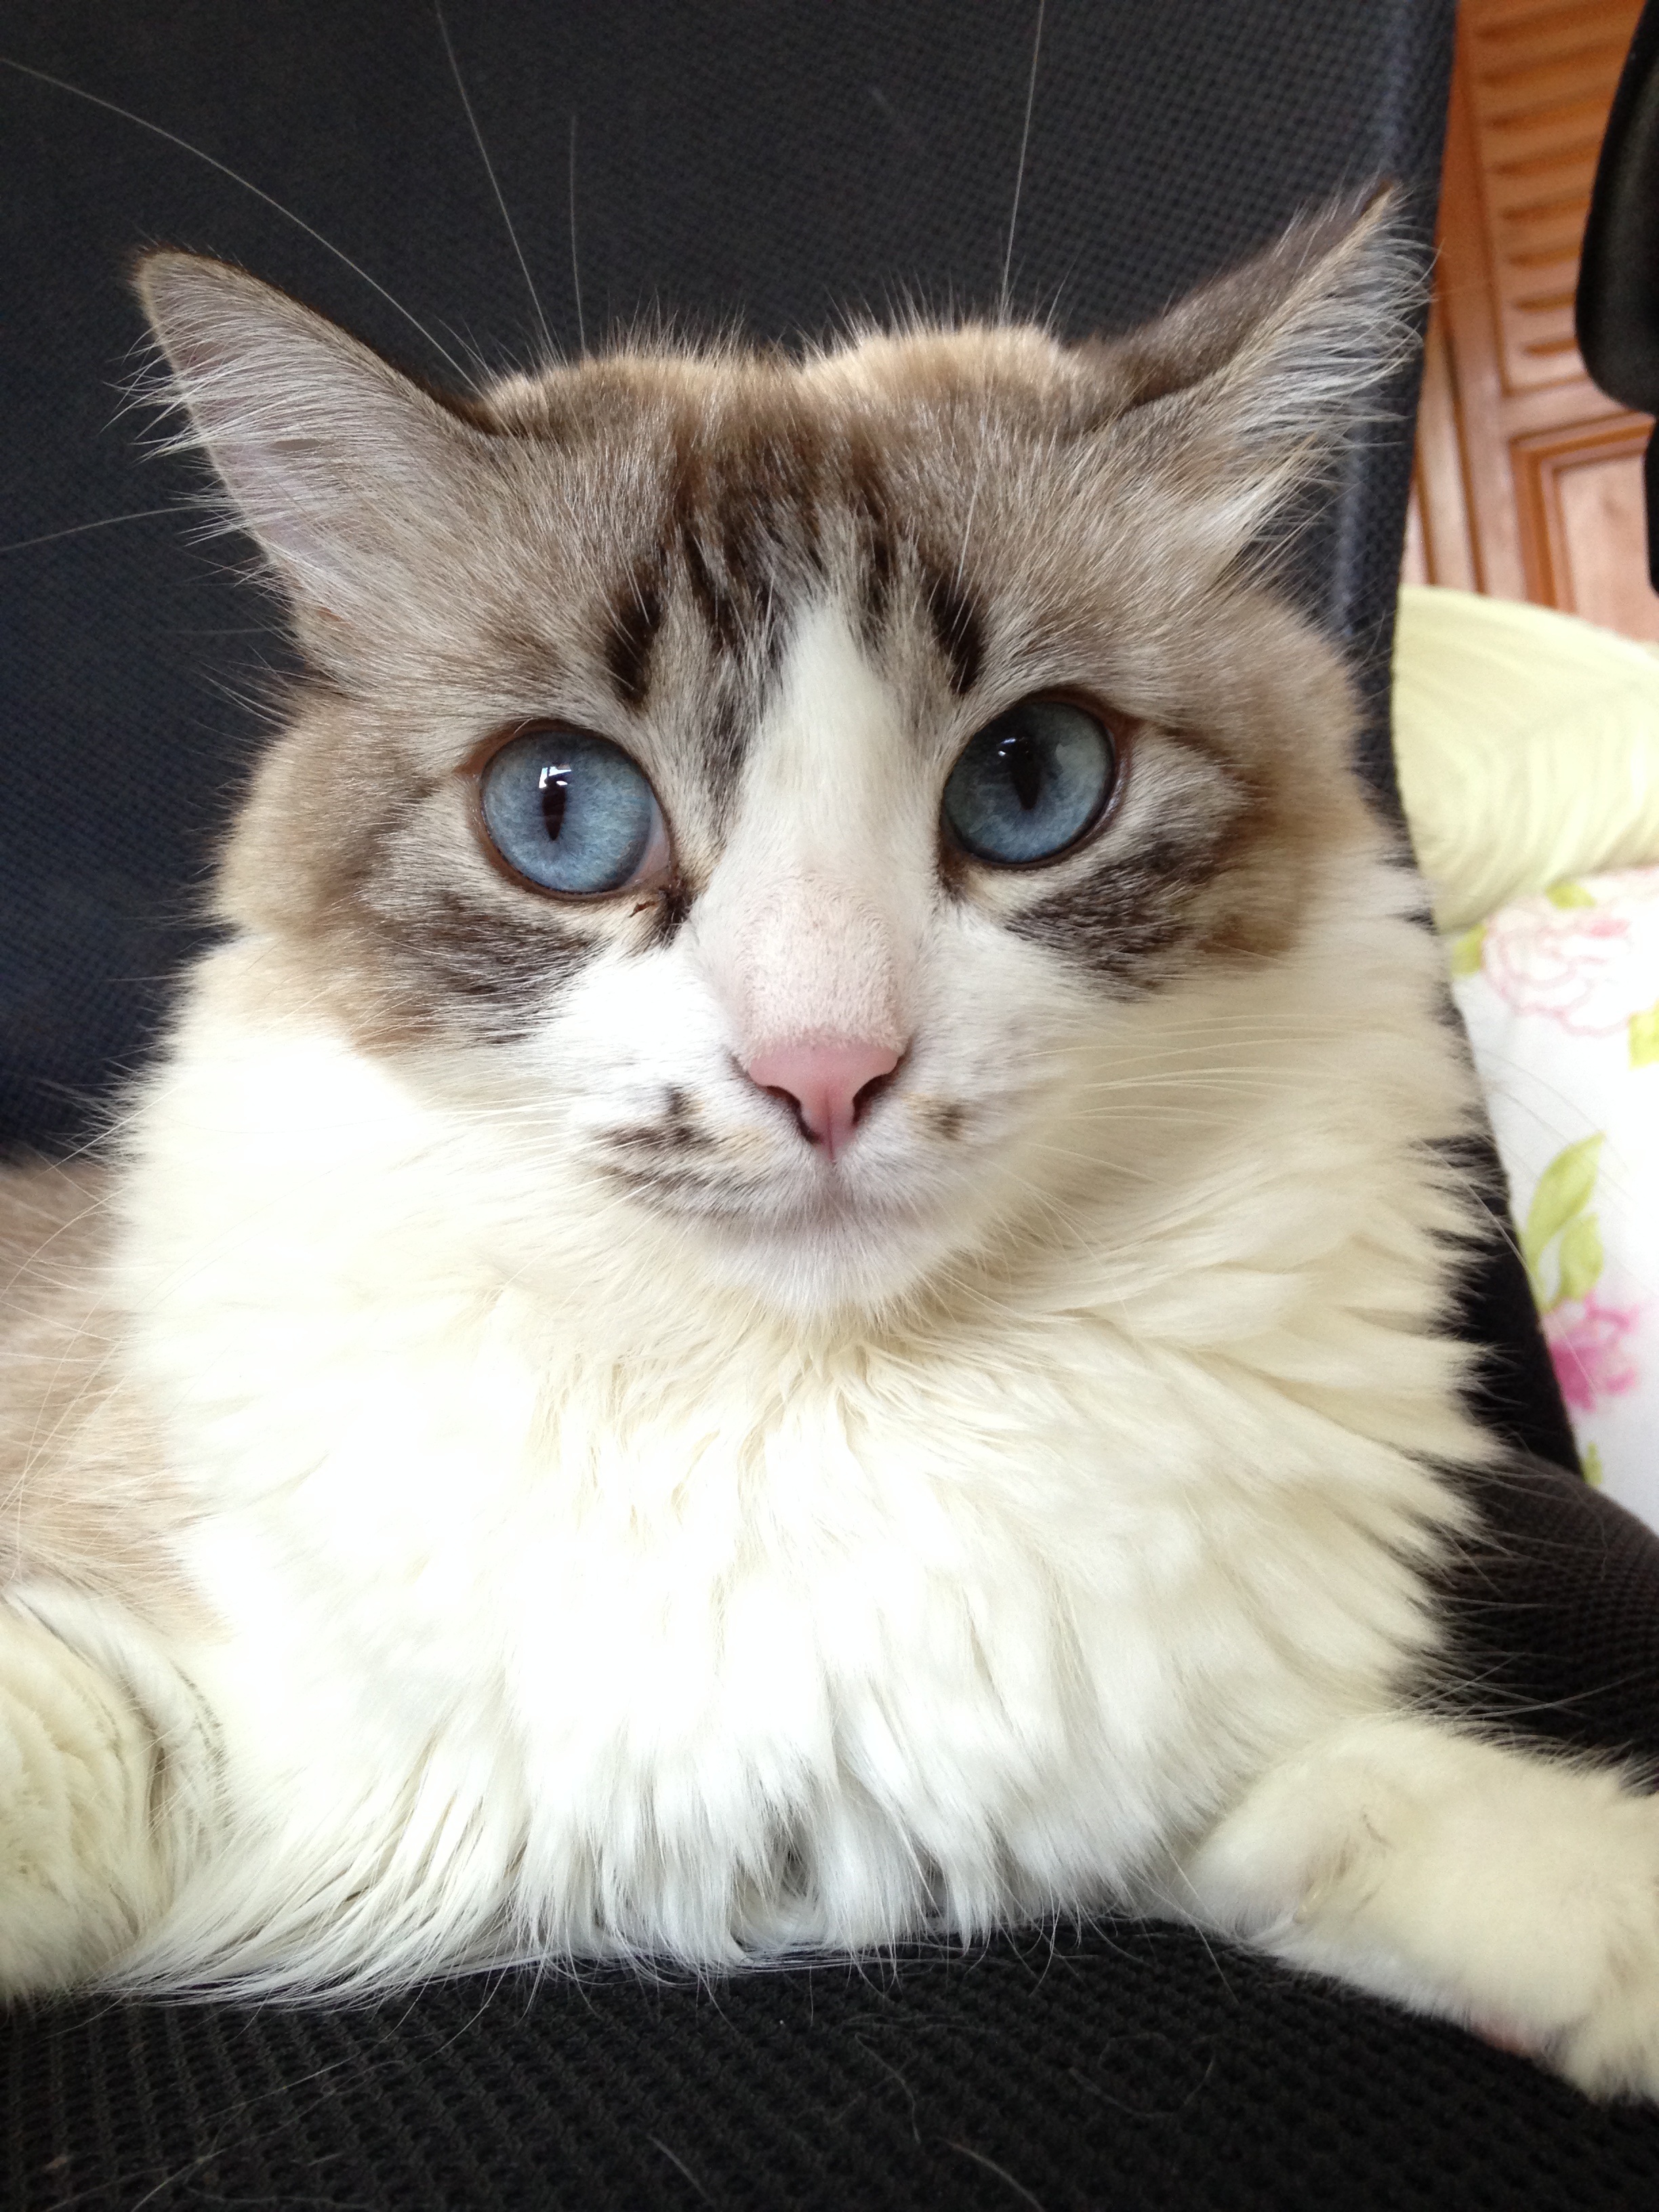
girl, animal, cute, pet, fur, fluffy, kitten, cat, feline, mammal, nose, whiskers, kitty, eye, vertebrate, beauty, domestic, norwegian forest cat, european shorthair, small to medium sized cats, cat like mammal, carnivoran, domestic short haired cat, american shorthair, domestic long haired cat